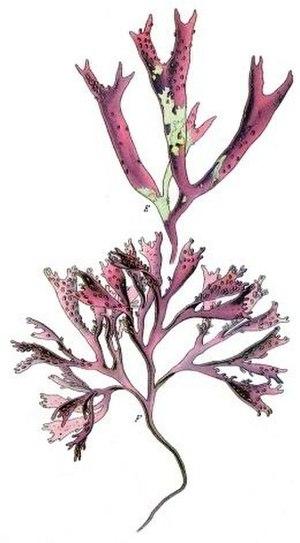
Mastocarpus stellatus est une espèce d'algues rouges de la famille des Phyllophoraceae.
Mastocarpus est un genre d'algues rouges de la famille des Phyllophoraceae.